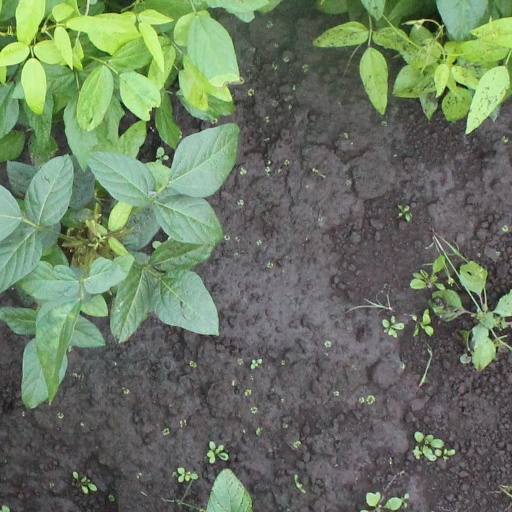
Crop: soybean